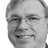
Emotion: happy